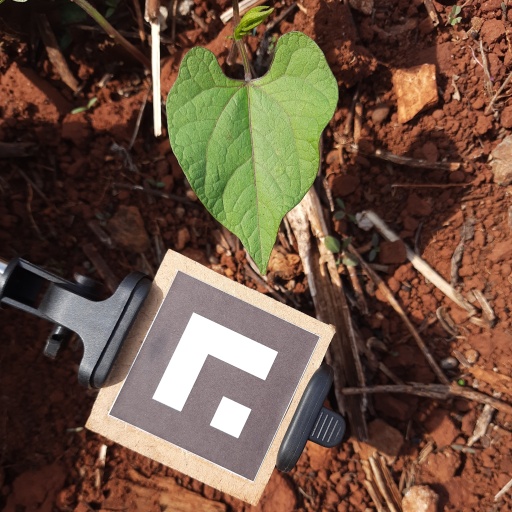
Observations: wavy surface, no eating holes, under sunlight